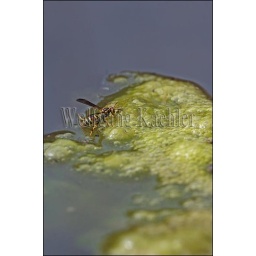
Usa, texas, hill country near hunt, wasp sitting on algae drinking water